Mill Creek (Marion County, Oregon)

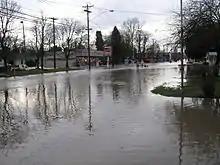
Flooding along State Street in Salem in January 2012

Cutting through central Salem, the creek intersects Mill Race (another artificial channel diverting water to Pringle Creek) at RM 2.3 (RK 3.7). After passing a stream gauge at RM 1.1 (RK 1.8), Mill Creek flows by the Oregon State Penitentiary, on the right, the Oregon State Capitol, on the left, and North Salem High School, on the right. The creek enters the Willamette River in downtown Salem, opposite Wallace Park, about from the larger stream's confluence with the Columbia River.